Question: Please indicate a possible affordance area of the frisbee that can be used for holding
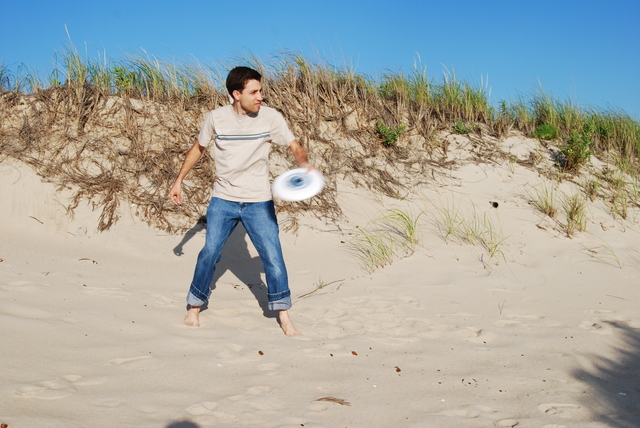
Answer: [267.566, 168.736, 328.518, 200.165]